Southern Stove Works

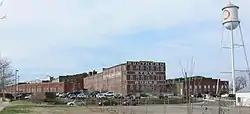
Southern Stove Works, March 2011

Southern Stove Works is a historic factory complex located in the Three Corners District of Richmond, Virginia. The complex includes four contributing red brick buildings built between 1902 and 1920. The buildings housed the foundry, assembly operations, warehouse storage, and metal storage. In 1920, Southern Stove Works vacated the buildings and moved to their new facility, Southern Stove Works, Manchester. By 1921, these buildings were occupied by the J. P. Taylor Leaf Tobacco Company (later Universal Leaf Tobacco Company).